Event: Nepal Earthquake
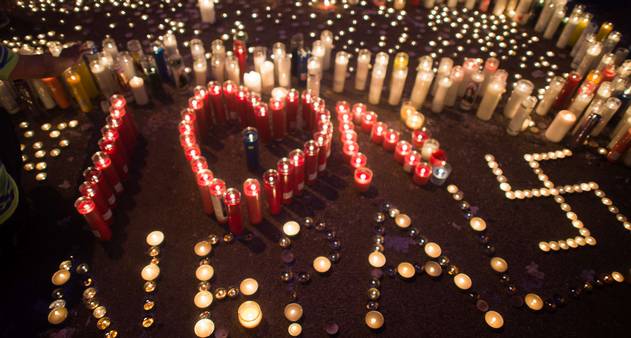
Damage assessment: no_damage